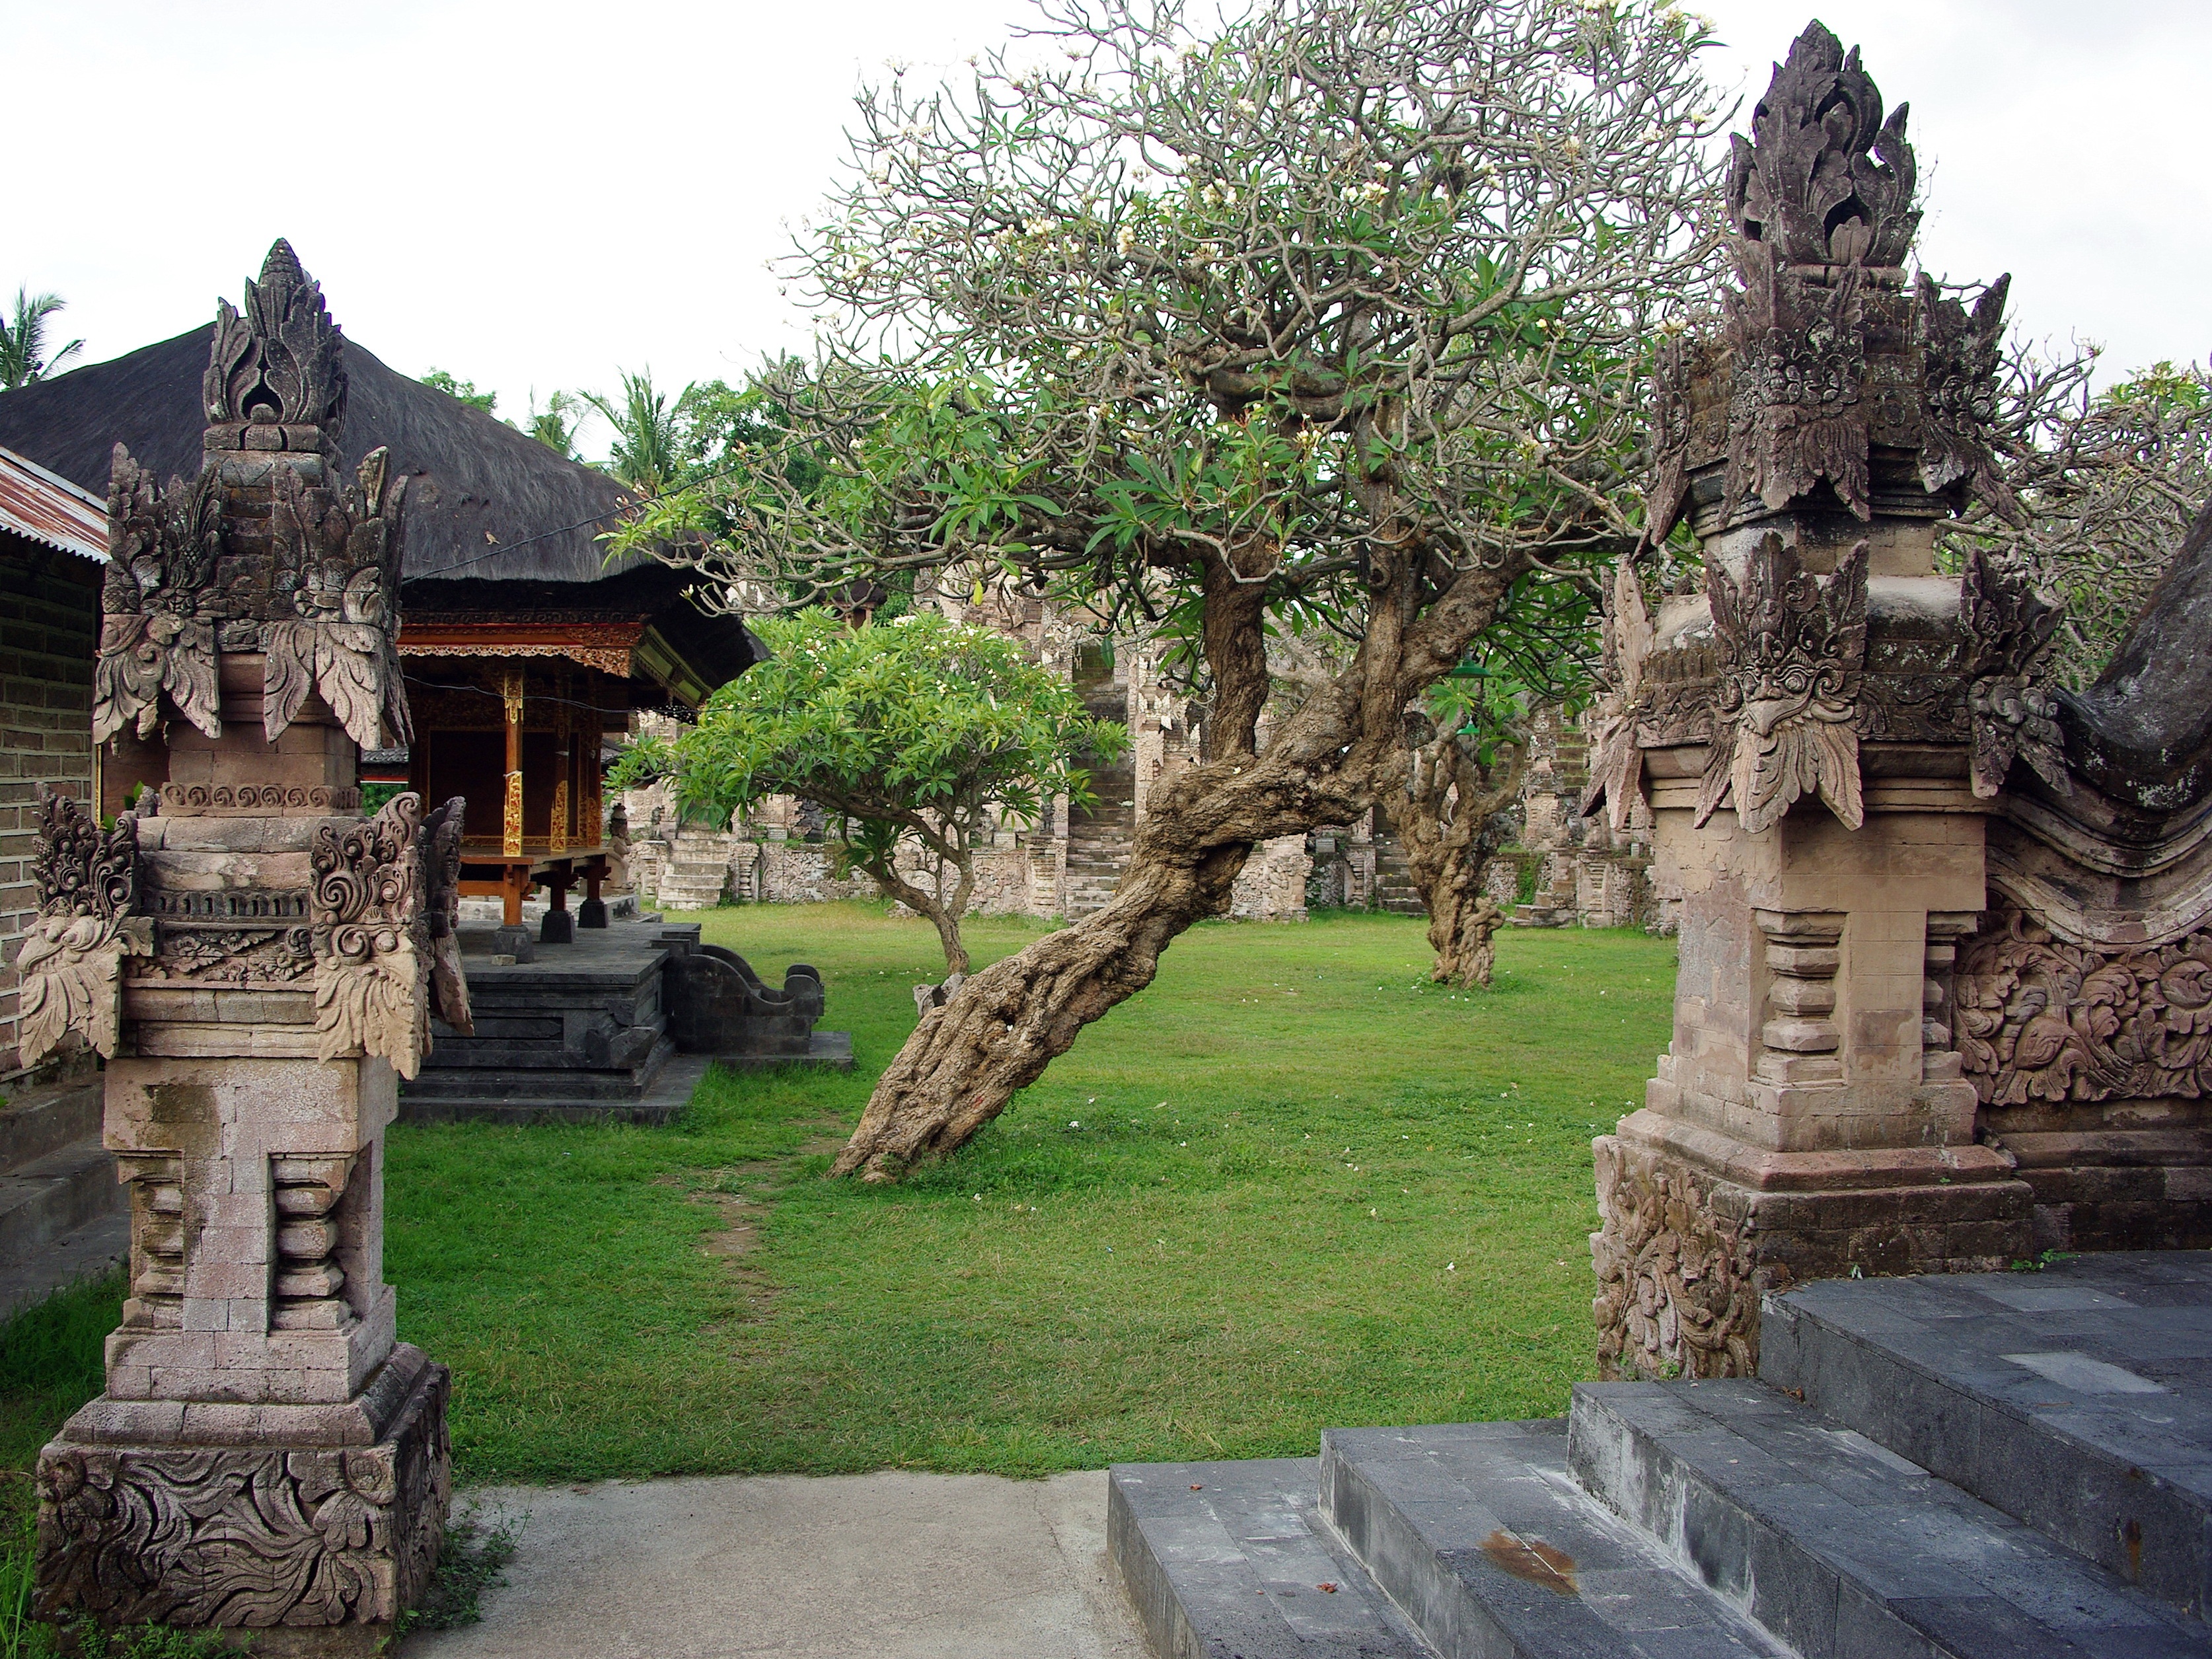
architecture, building, palace, buddhist, tourism, place of worship, courtyard, temple, ruins, monastery, statues, shrine, prayer, sacred, estate, indonesia, wat, bali, archaeological site, hindu temple, historic site, ancient history, shinto shrine